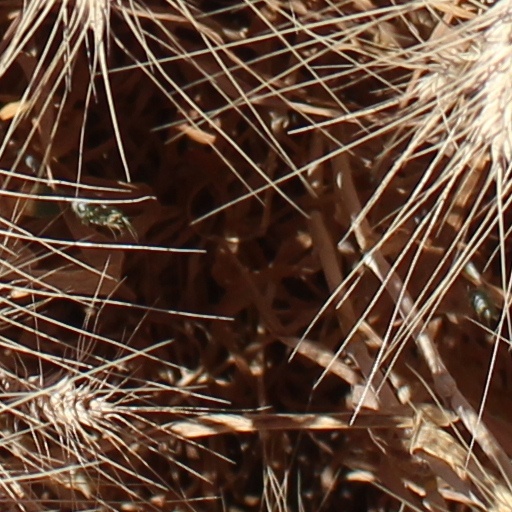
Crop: wheat